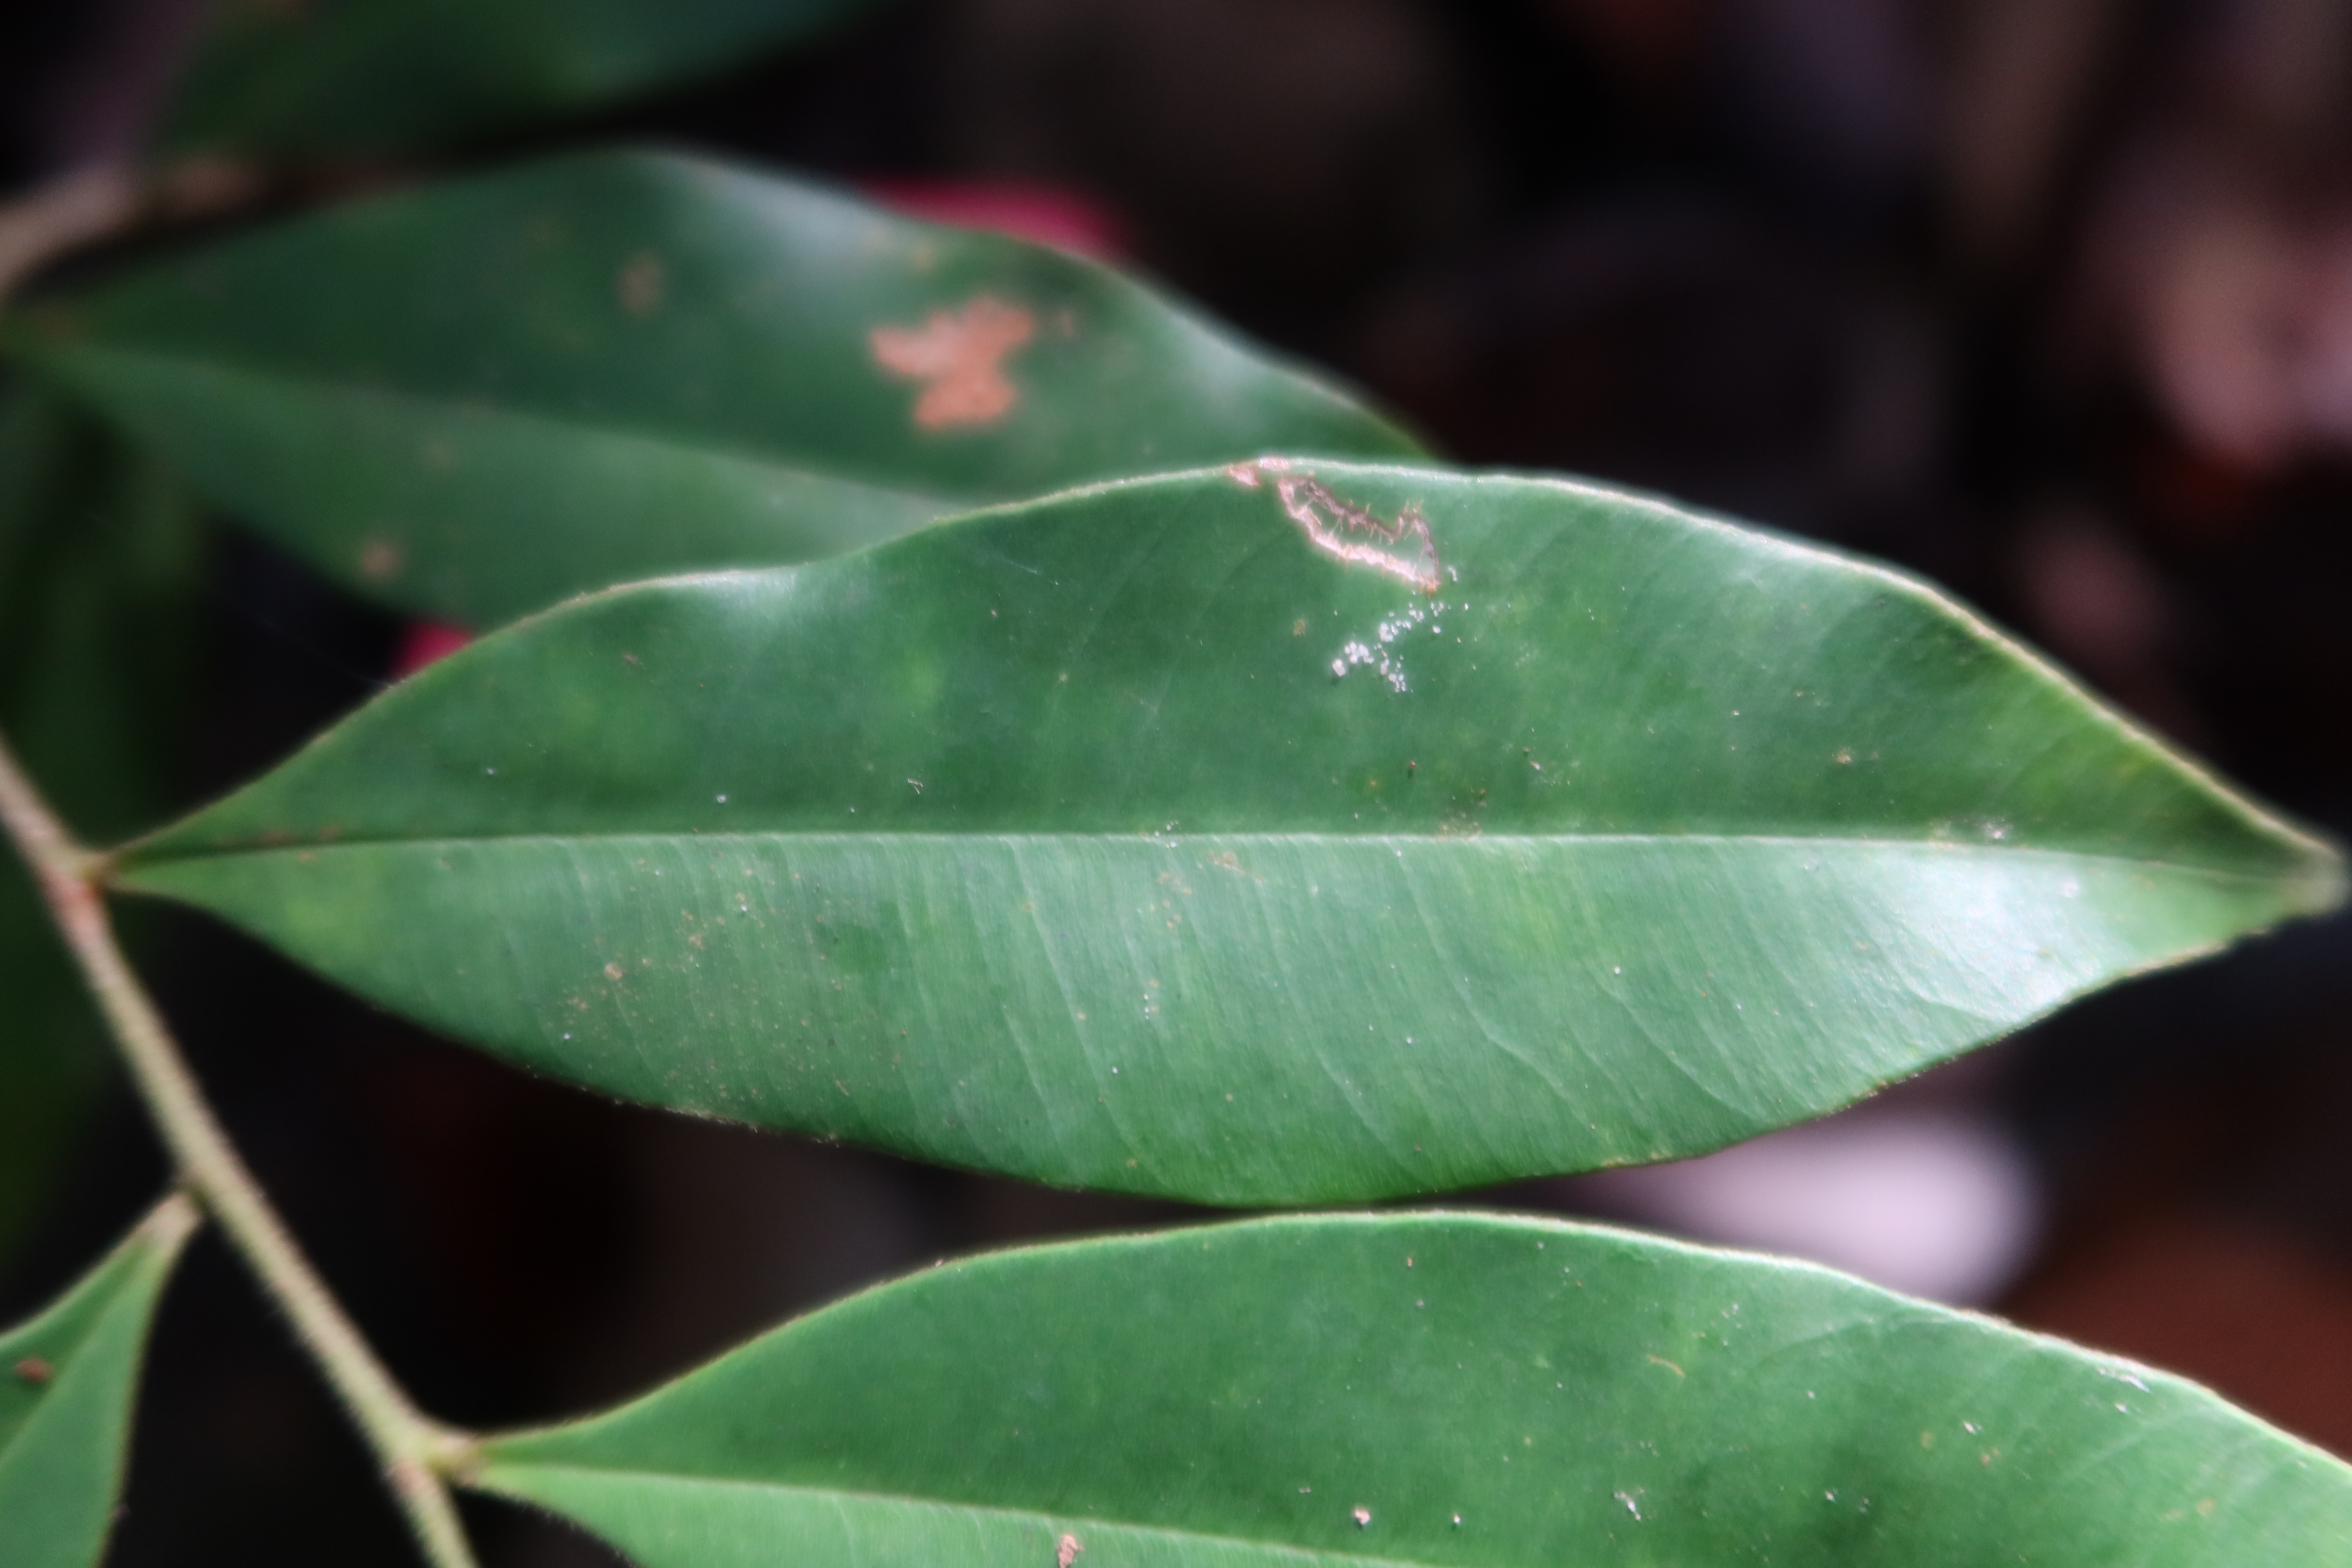
Label: Brown spots